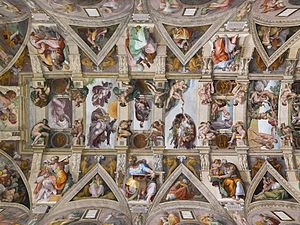
Det Sixtinske Kapel
Loftet i det Sixtinske Kapel
Det Sixtinske Kapel i Vatikanstaten blev opført i 1473-1481 til Pave Sixtus IV. Kapellet anvendes, når en ny pave skal vælges. Kardinalerne bliver lukket inde i konklavet, og der stemmes mellem kardinalerne. Valget foregår af flere omgange, og hver gang der er blevet stemt, brændes stemmesedlerne. Indtil den endelige afgørelse brændes sedlerne, så sort røg stiger op ad den lille skorsten. Når afgørelsen er klar brændes de sidste stemmesedler, således at en tynd hvid røgsøjle opstiger og indikerer, at der er blevet valgt en ny pave. Et sådan konklave kan vare flere uger.